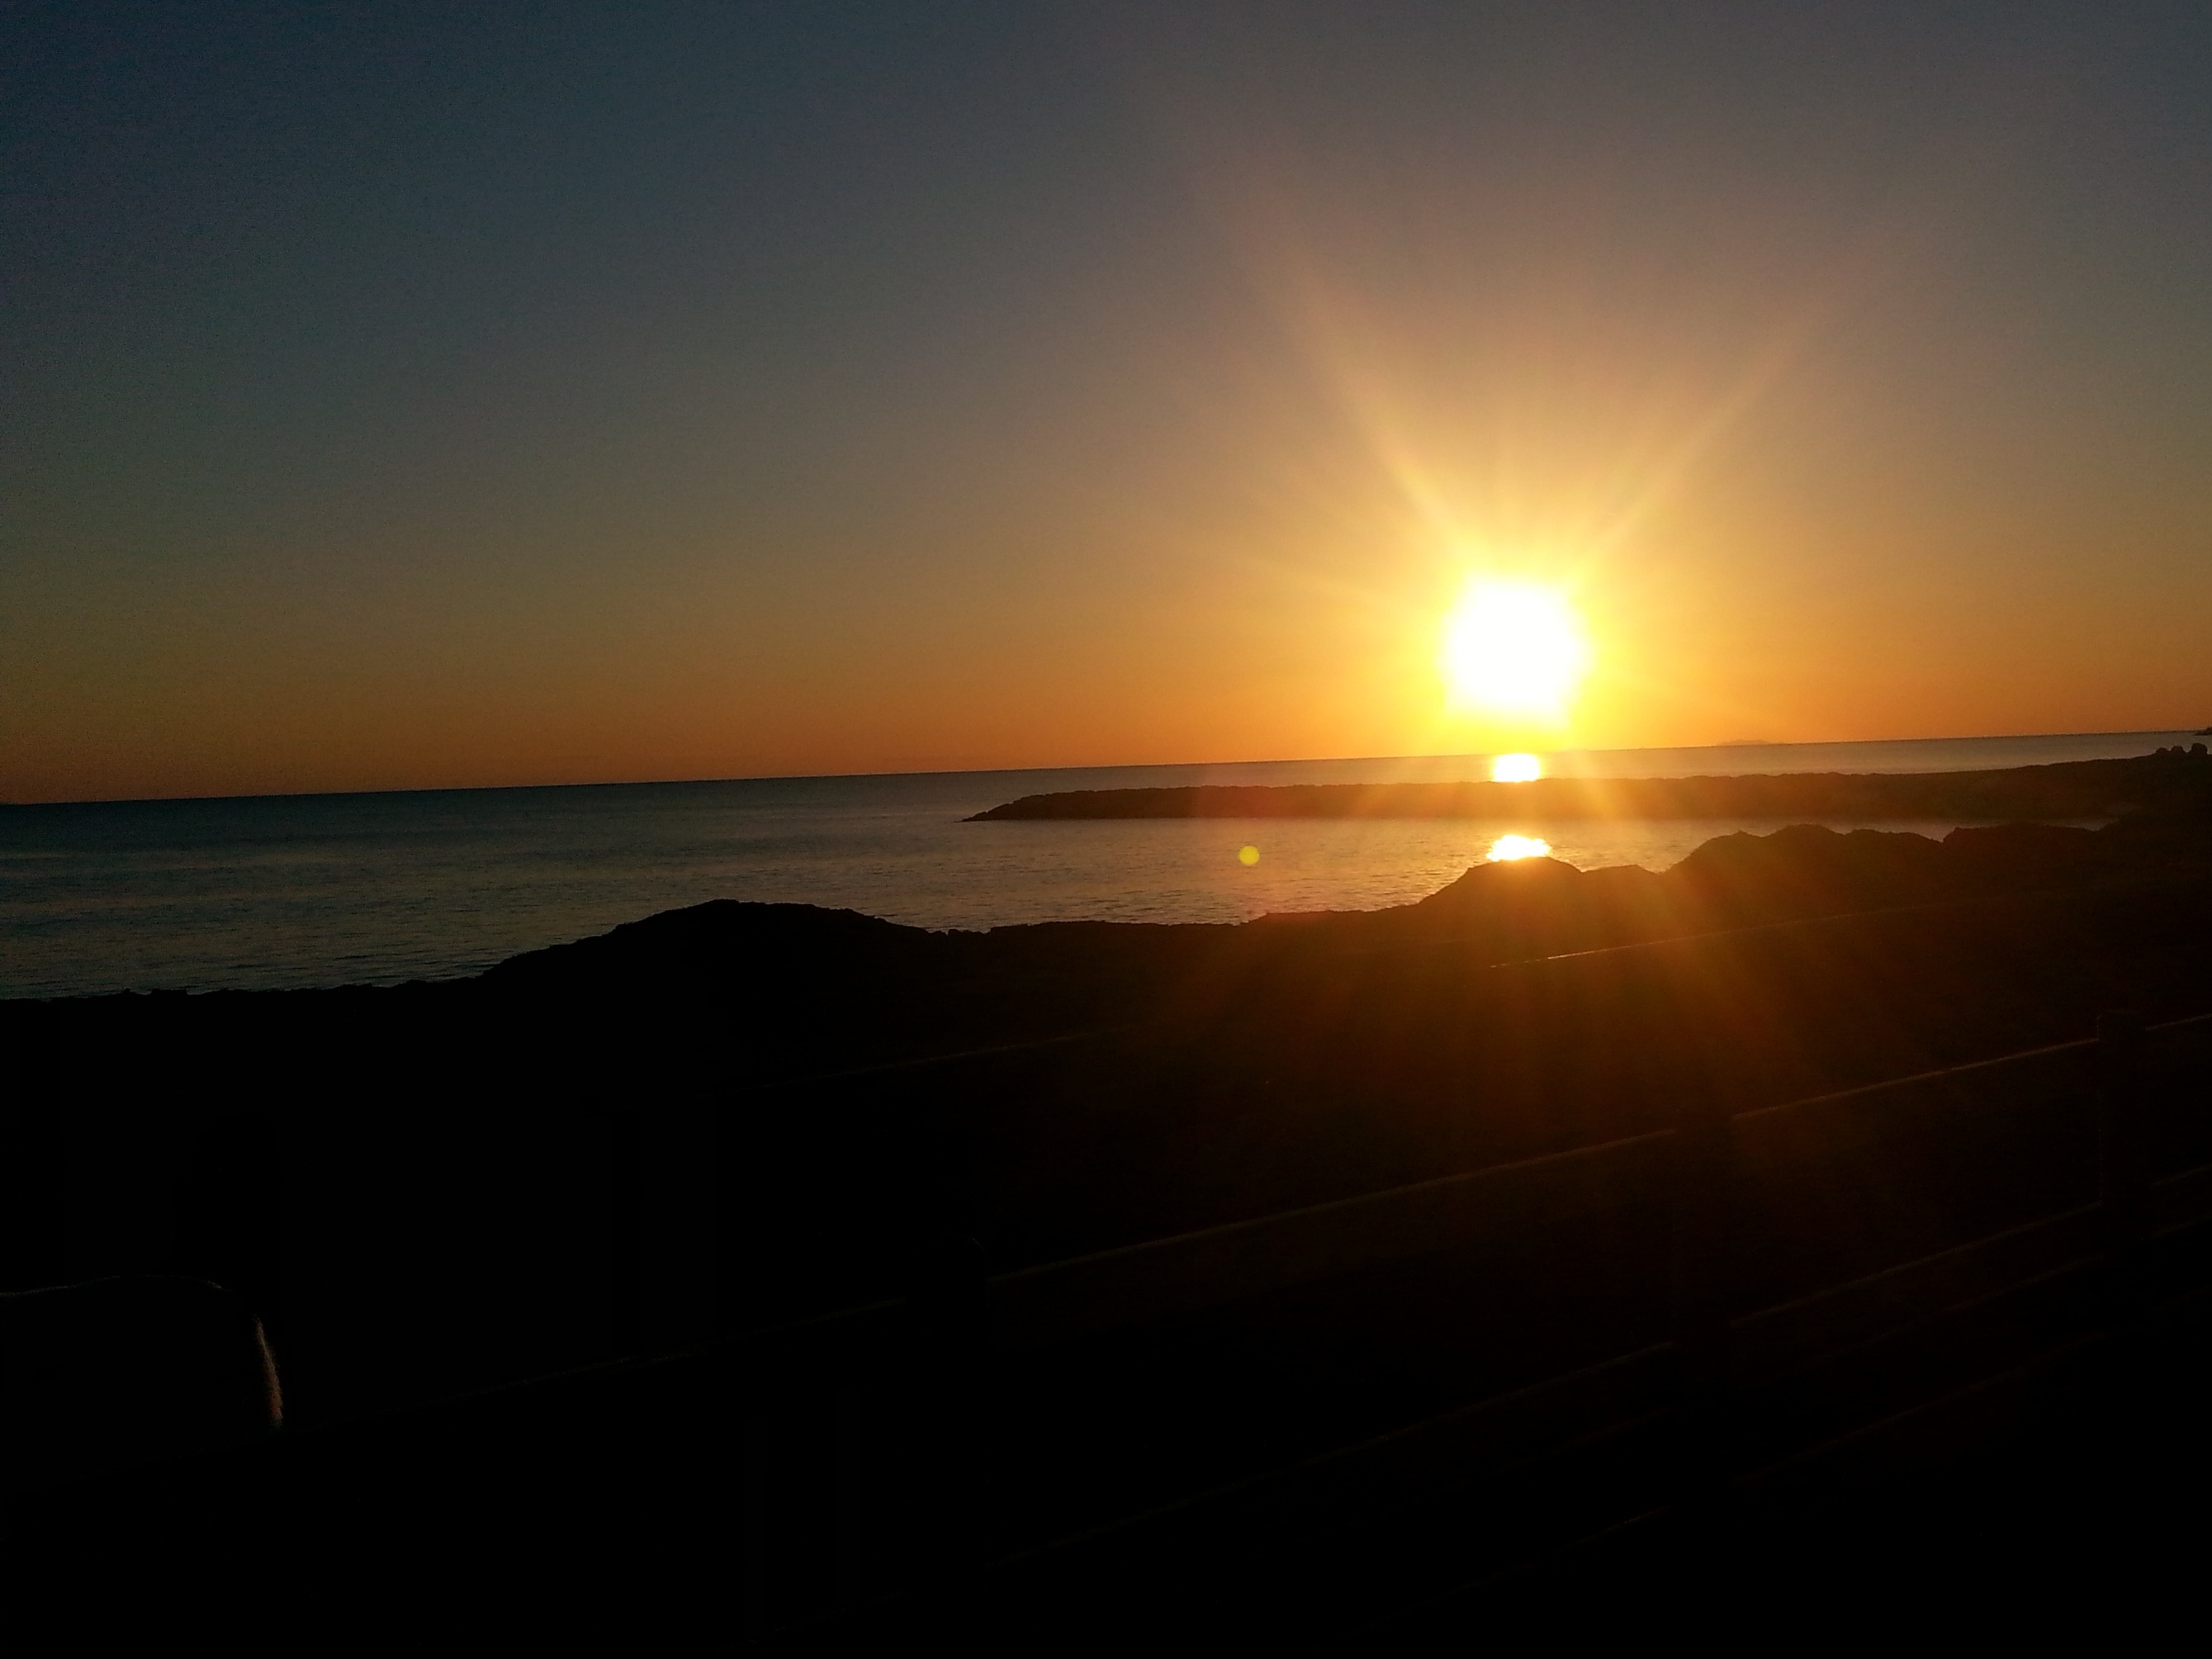
sea, coast, ocean, horizon, sun, sunrise, sunset, sunlight, morning, dawn, atmosphere, dusk, evening, mood, afterglow, evening sky, atmospheric phenomenon